Cosmic Race

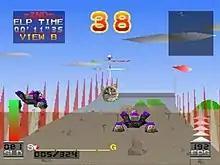
Gameplay screenshot

"Cosmic Race" is a spaceship-racing game. The game consists of six different ships, including the Borg, Couga, Hito-01, Propeller, and S-lagon, each with their own anime-style driver. The game had sorts of humanoid cats, dogs, and humans.